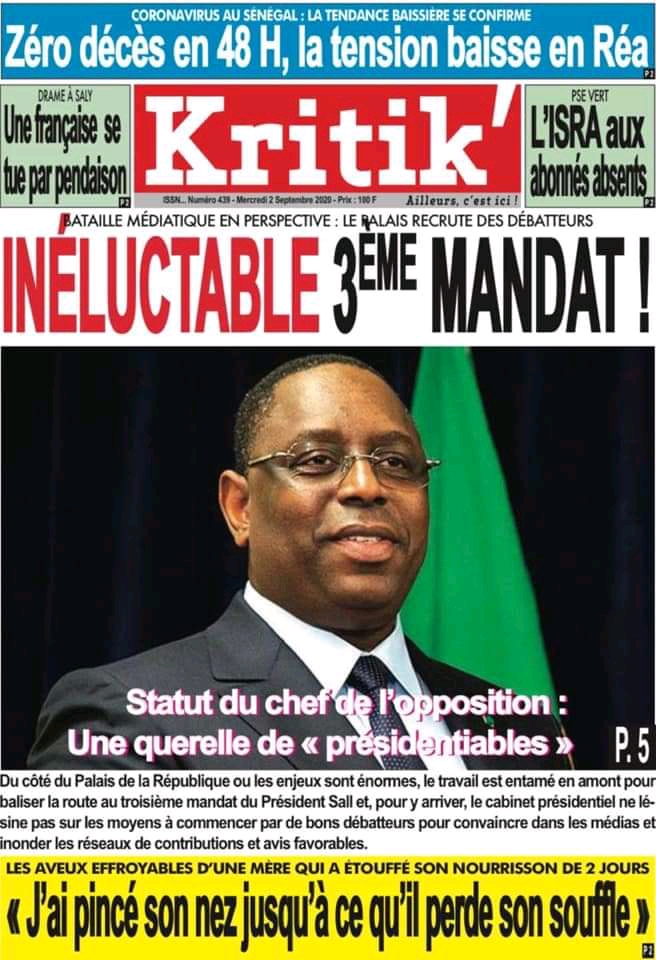
Kii de daa mel ni président Maki Sàll mu takk ay weer, dendak drapeau bu mel ni lu wert di reetaan daal di wane am mbégteem ak kontaanteem.